Little Demon (TV series)

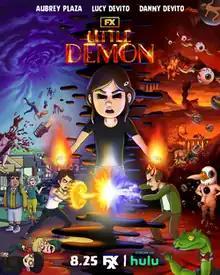
Promotional poster

Little Demon is an adult animated sitcom created by Darcy Fowler, Seth Kirschner and Kieran Valla that premiered on FXX on August 25, 2022, and ended on October 20, 2022. The series features the voices of Aubrey Plaza, Danny DeVito, and Lucy DeVito. This is the first show aimed at an adult audience to be animated by Atomic Cartoons.